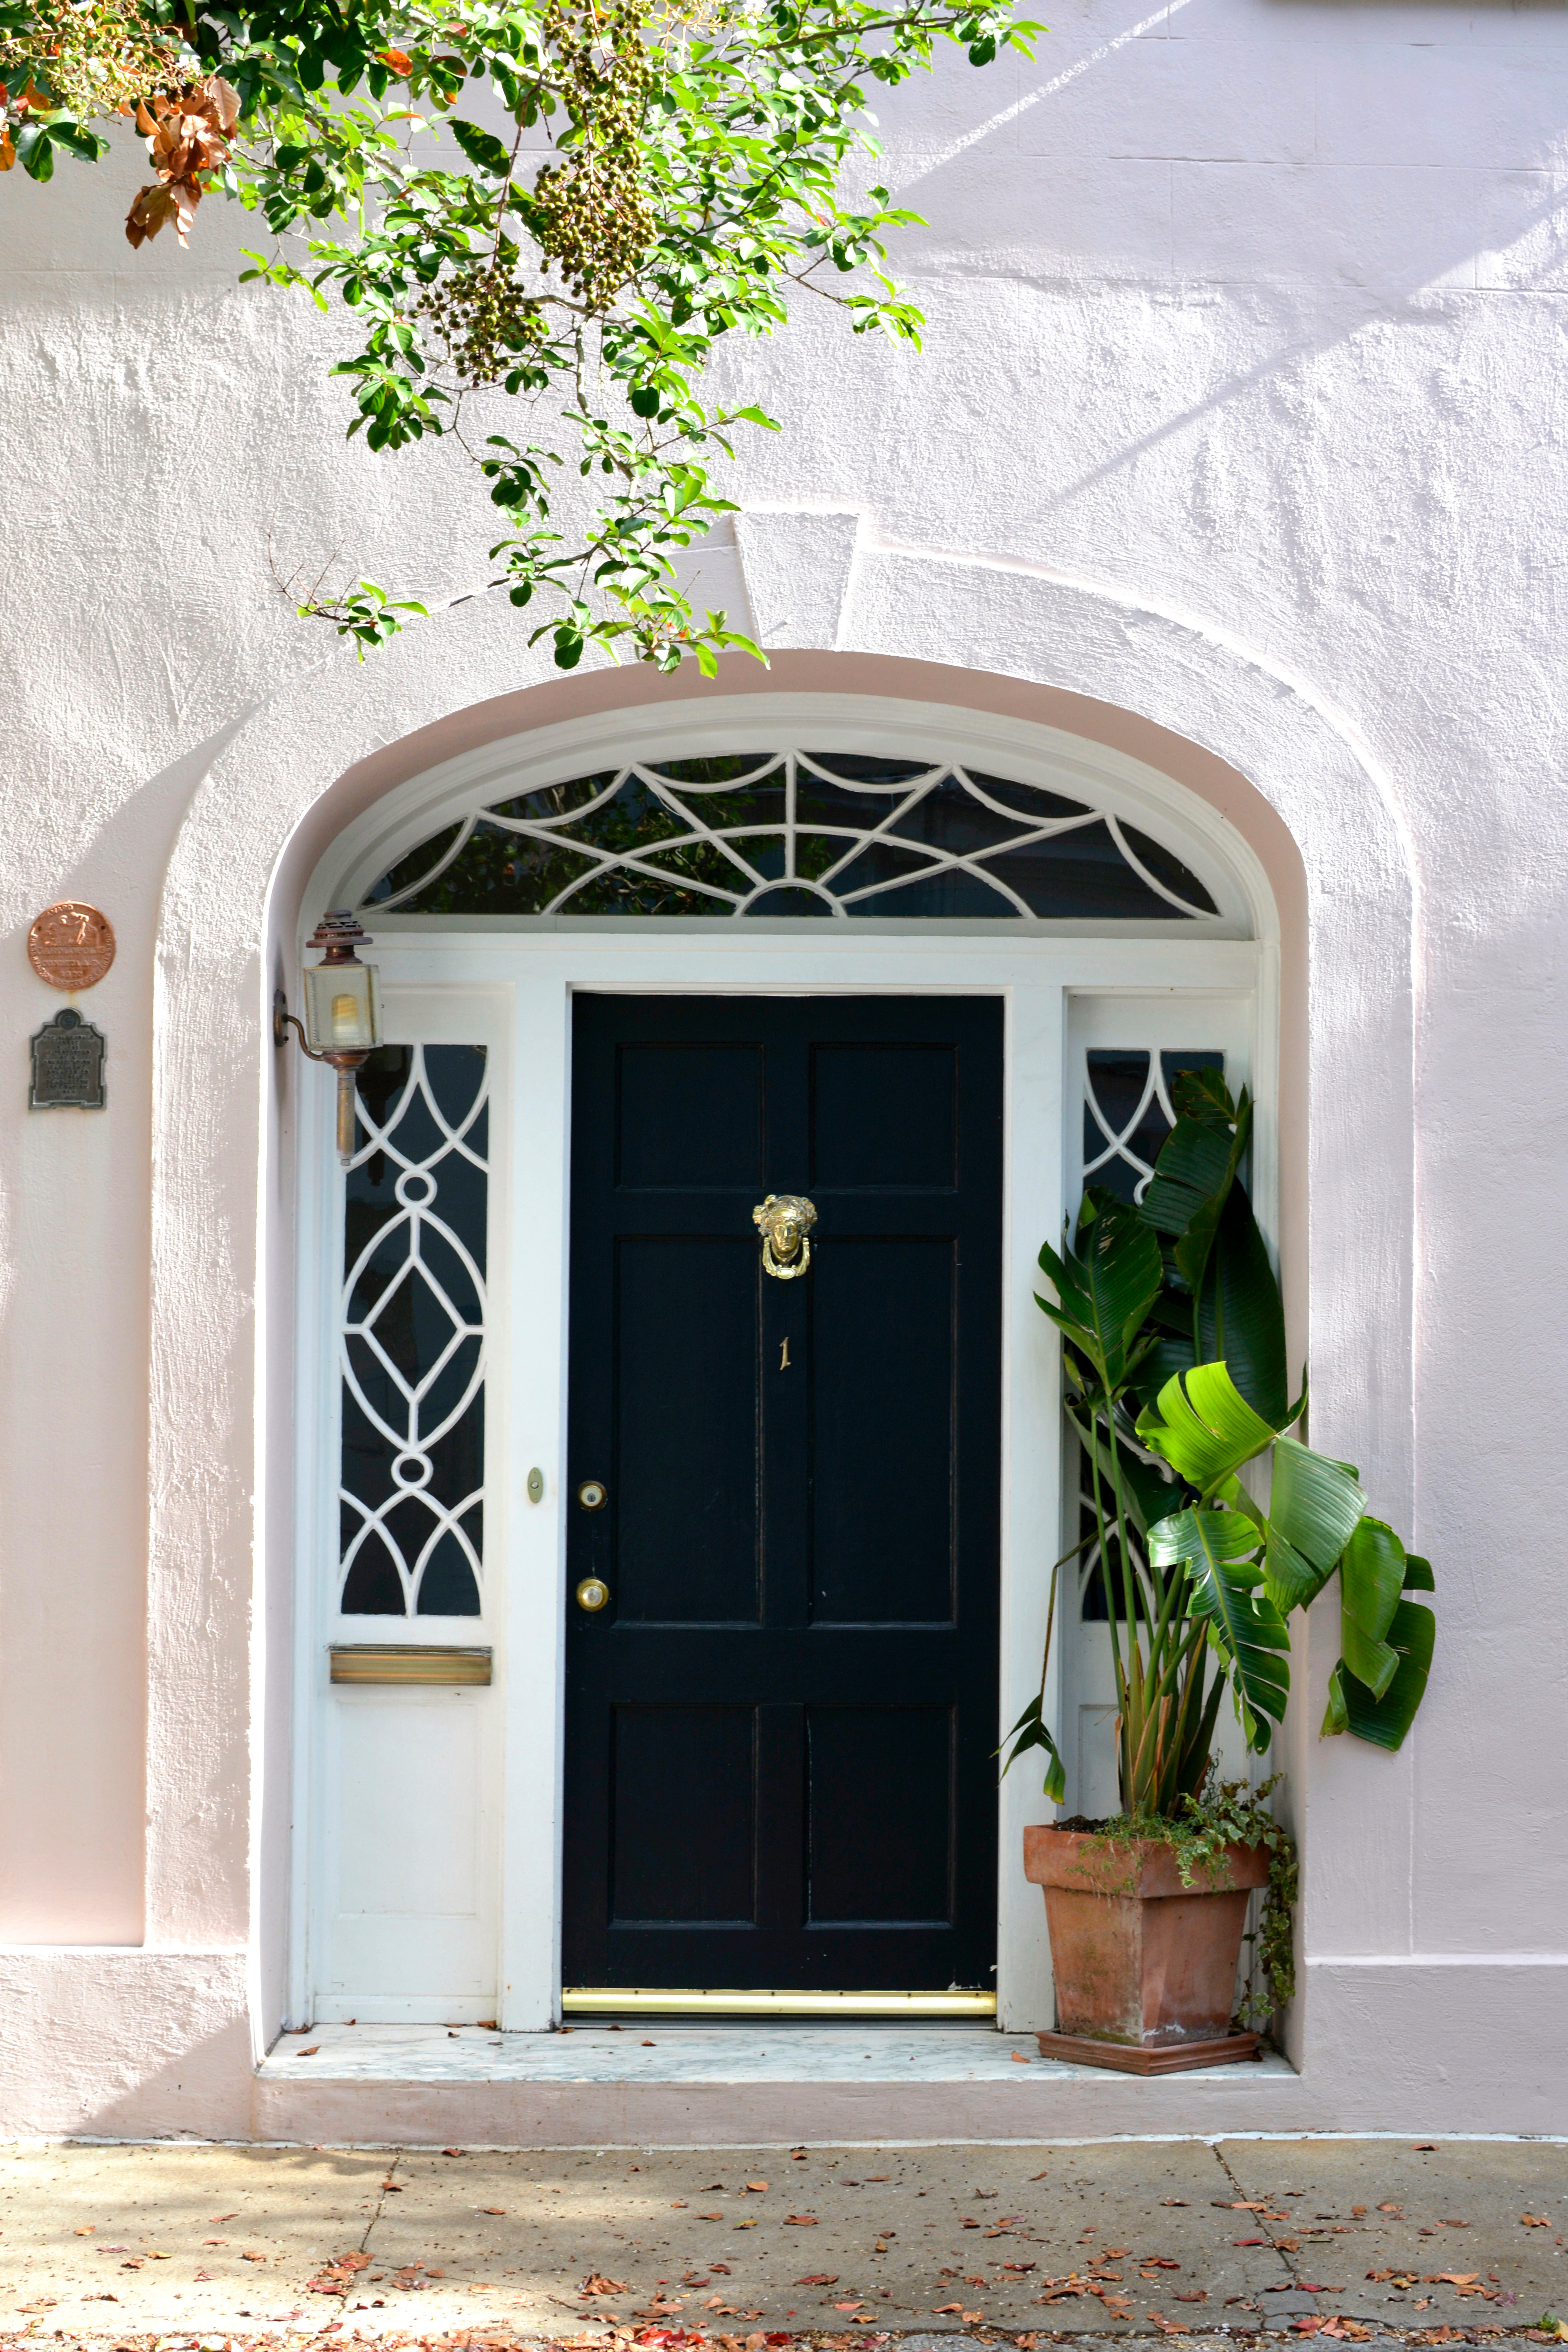
window, home, porch, arch, hall, facade, door, estate